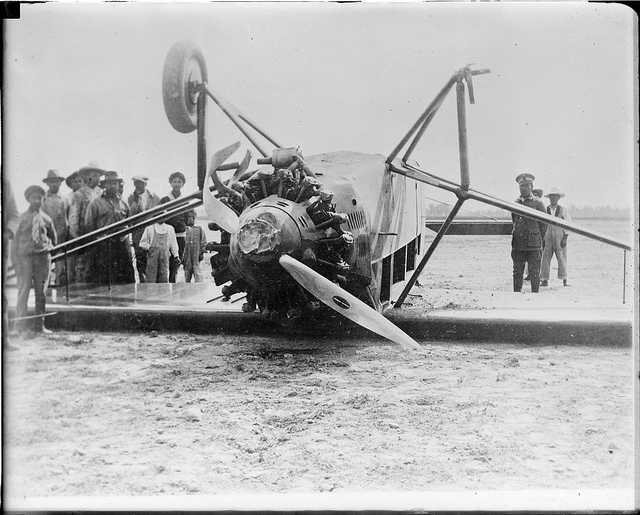
user: Given an image and a question. Answer the question in a short answer. Question: What war was this plane used in? Short Answer:
assistant: ww2